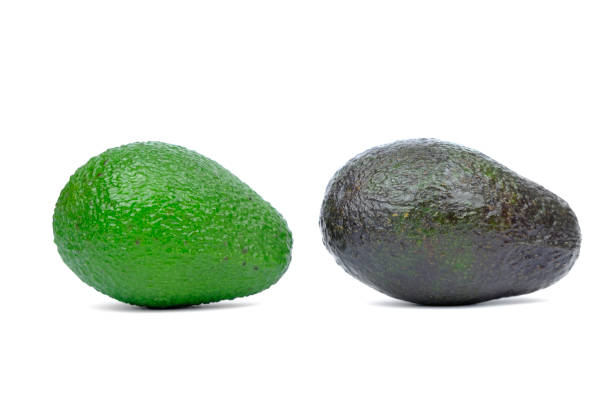
Adjective: riper
Antonym: rawer